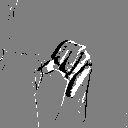
ASL letter: j